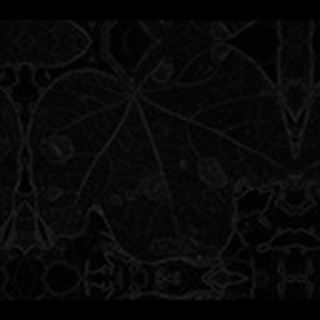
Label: cotton_target_spot